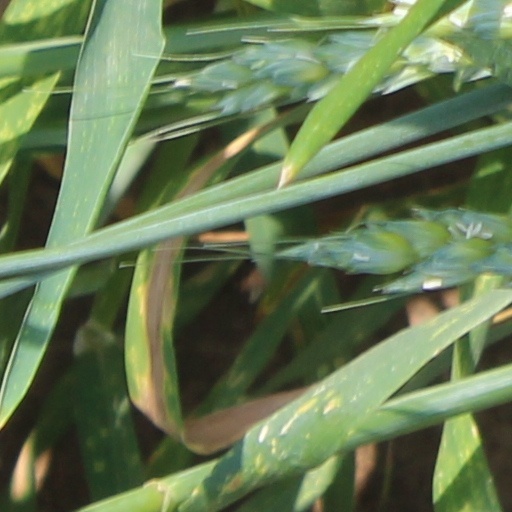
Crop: wheat